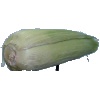
Label: corn_husk